Russian-American Industrial Corporation

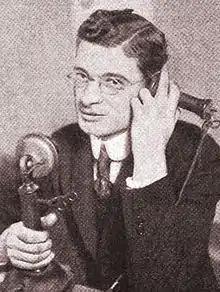
The RAIC was the brainchild of union leader Sidney Hillman, shown here in a 1922 photo

The Russian Revolution of 1917 and the bitter and bloody Civil War which followed left the economy of Soviet Russia shattered. Cities were depopulated as peasant-workers returned to the villages of their origin for a planned redistribution of land. Short of labor, raw materials, and organizational capability, factories were shuttered and industrial production plummeted. The Great Famine of 1921 swept the country, killing millions through starvation and disease. Through it all the governing Bolshevik Party stood firm as the world's first Socialist republic, offering a contrasting vision of a bountiful future that captured the imagination of wage workers around the world, motivating many to action.